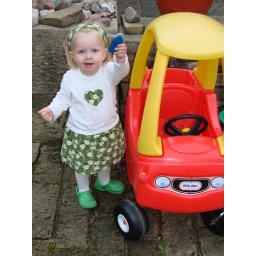
Sophie sporting some new, snazzy apple corduroy clothes that I finished making in 2 days!